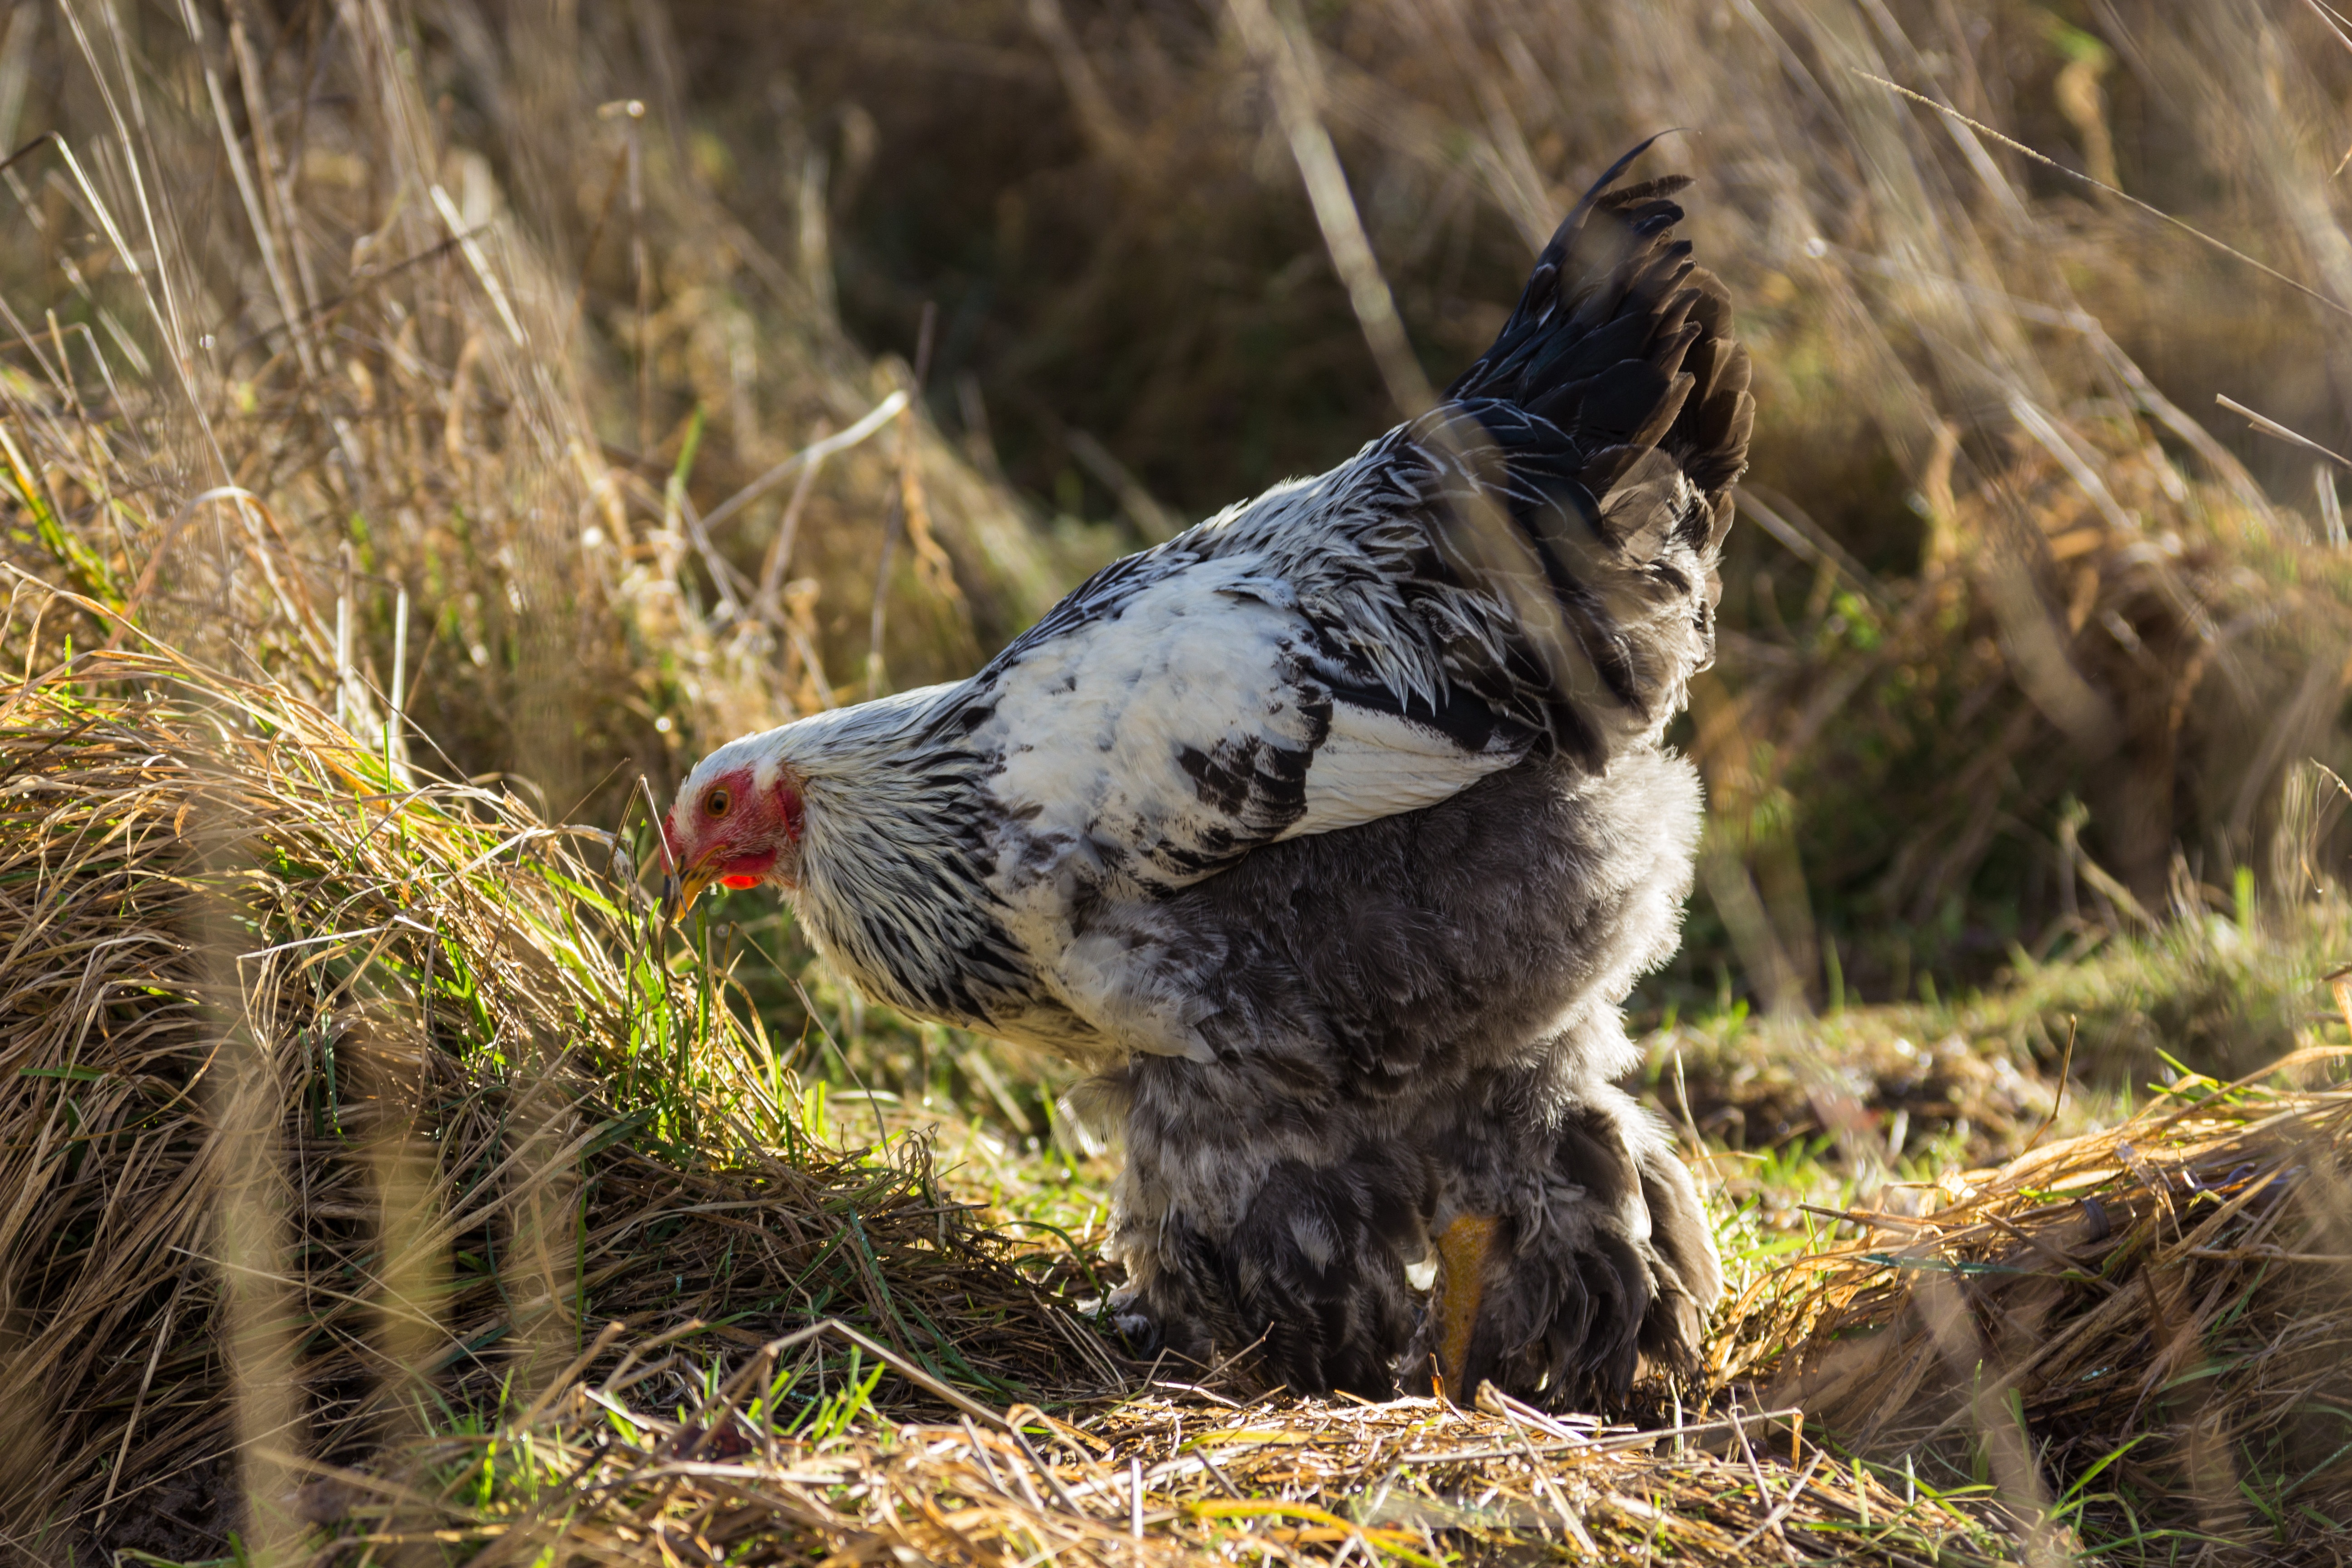
grass, bird, farm, prairie, animal, wildlife, agriculture, chicken, fauna, poultry, galliformes, vertebrate, bill, wildlife photography, chickens, animal husbandry, free range, breed chicken